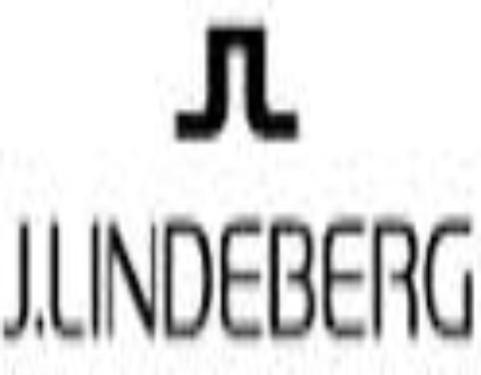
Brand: jlindeberg-1
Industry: Clothes